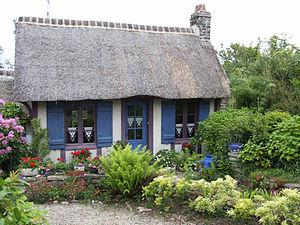
Photo prise par moi-même en mai 2006
Fouesnant est une commune du département du Finistère, dans la région Bretagne, en France. La commune est le chef-lieu du canton de Fouesnant ainsi que de la communauté de communes du Pays Fouesnantais.